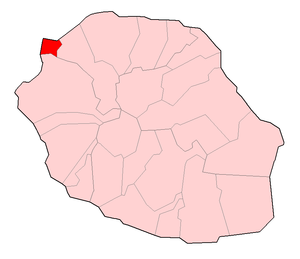
Le Port est une commune française du département d'outre-mer de La Réunion. Elle tire son nom du port de la Pointe des Galets, seul port industriel de l'île, dont la construction a commencé peu avant la création de la commune.